Take It Off (Kesha song)

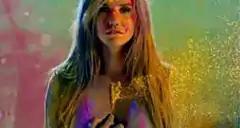
A still of the music video that shows Kesha "unzipping" herself, transforming into stardust. The scene is intended to be symbolic with the transformation representing letting go of one's inhibitions.

The original video for "Take It Off" premiered on Vevo on August 3, 2010. It was directed by Paul Hunter and Dori Oskowitz. Kesha revealed the main idea behind the video in an interview explaining that "[the video was] about [her] and all [her] hot vampire babe friends breaking into a hotel on another planet, and at the end we all turn into this beautiful stardust. Once you take it all off, all your inhibitions, your clothes, we're all made up of the same thing." She explained that she did not want the video to just be about "Taking it off", that the message behind the video and the theme wasn't "just about taking off your clothes and rolling in glitter. It's also about taking off your inhibitions and being raw and real".